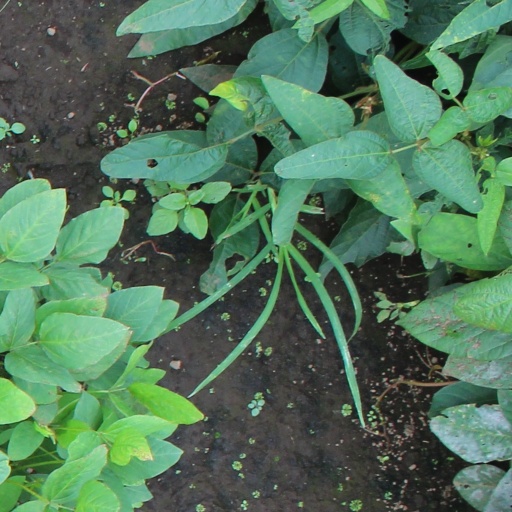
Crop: soybean